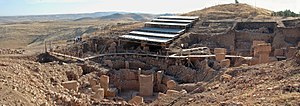
Göbekli Tepe / Komplekset
Udsigt over stedet og udgravningen.
Göbekli Tepe [udtale: ɡøbe̞kli te̞pɛ]